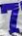
Number: 7